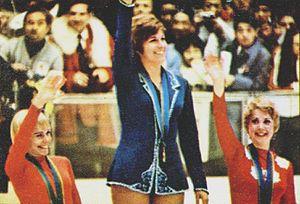
Les Jeux olympiques d'hiver de 1972, officiellement connus comme les XIᵉˢ Jeux olympiques d'hiver, ont lieu à Sapporo au Japon du 3 au 13 février 1972. C'est la première fois dans l'histoire des Jeux d'hiver que ceux-ci sont organisés par une ville de plus d'un million d'habitants, mais également la première fois qu'ils se tiennent en dehors de l'Europe et des États-Unis, bien que la ville de Sapporo ait auparavant reçu l'organisation des Jeux de 1940, finalement annulés en raison de l'éclatement de la Seconde Guerre mondiale. Il s'agit des deuxièmes Jeux olympiques attribués au Japon après ceux d'été à Tokyo en 1964. L'ensemble des sites de compétition, construits spécialement pour l'occasion, se situent à moins de quinze kilomètres du centre-ville de Sapporo, à l'exception des pistes de ski du mont Eniwa, situées à une trentaine de kilomètres.